Wu Jin-yun

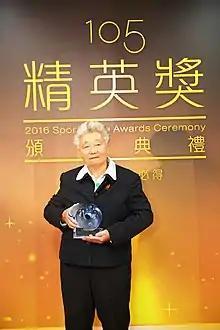
Wu Jin-yun in 2016

Wu Jin-yun (3 March 1938 – 27 June 2022) was a Taiwanese athlete. She competed in the women's shot put and the women's discus throw at the 1960 Summer Olympics.